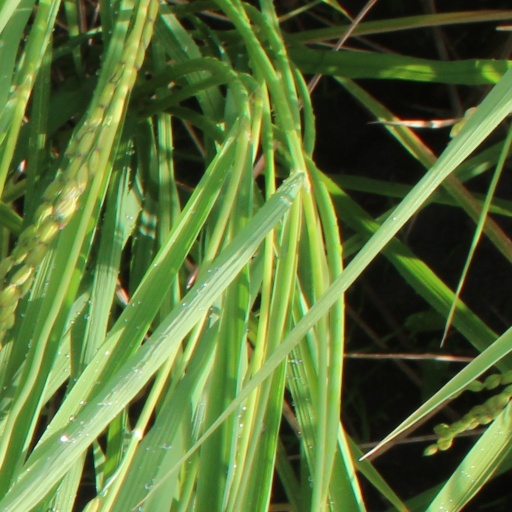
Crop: rice